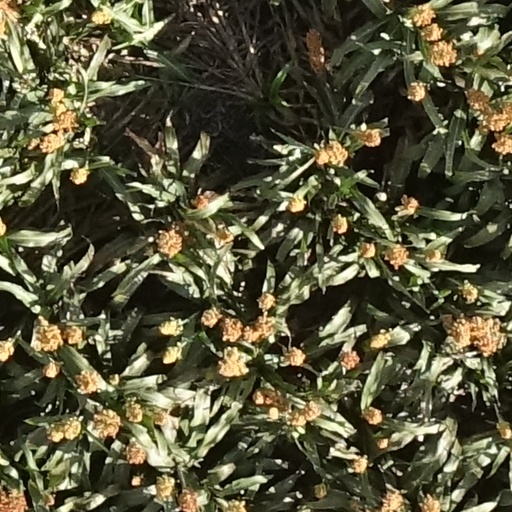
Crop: sorghum